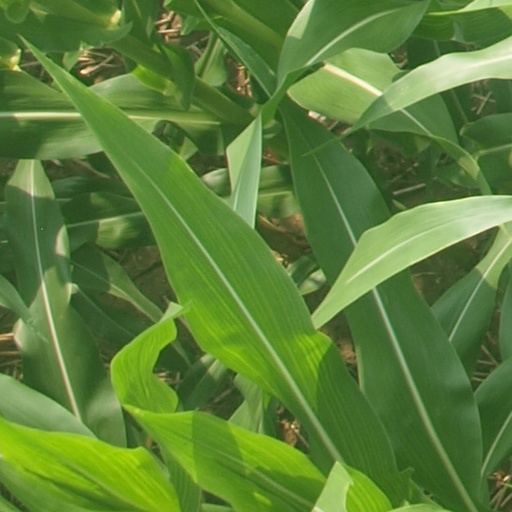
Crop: maize; corn